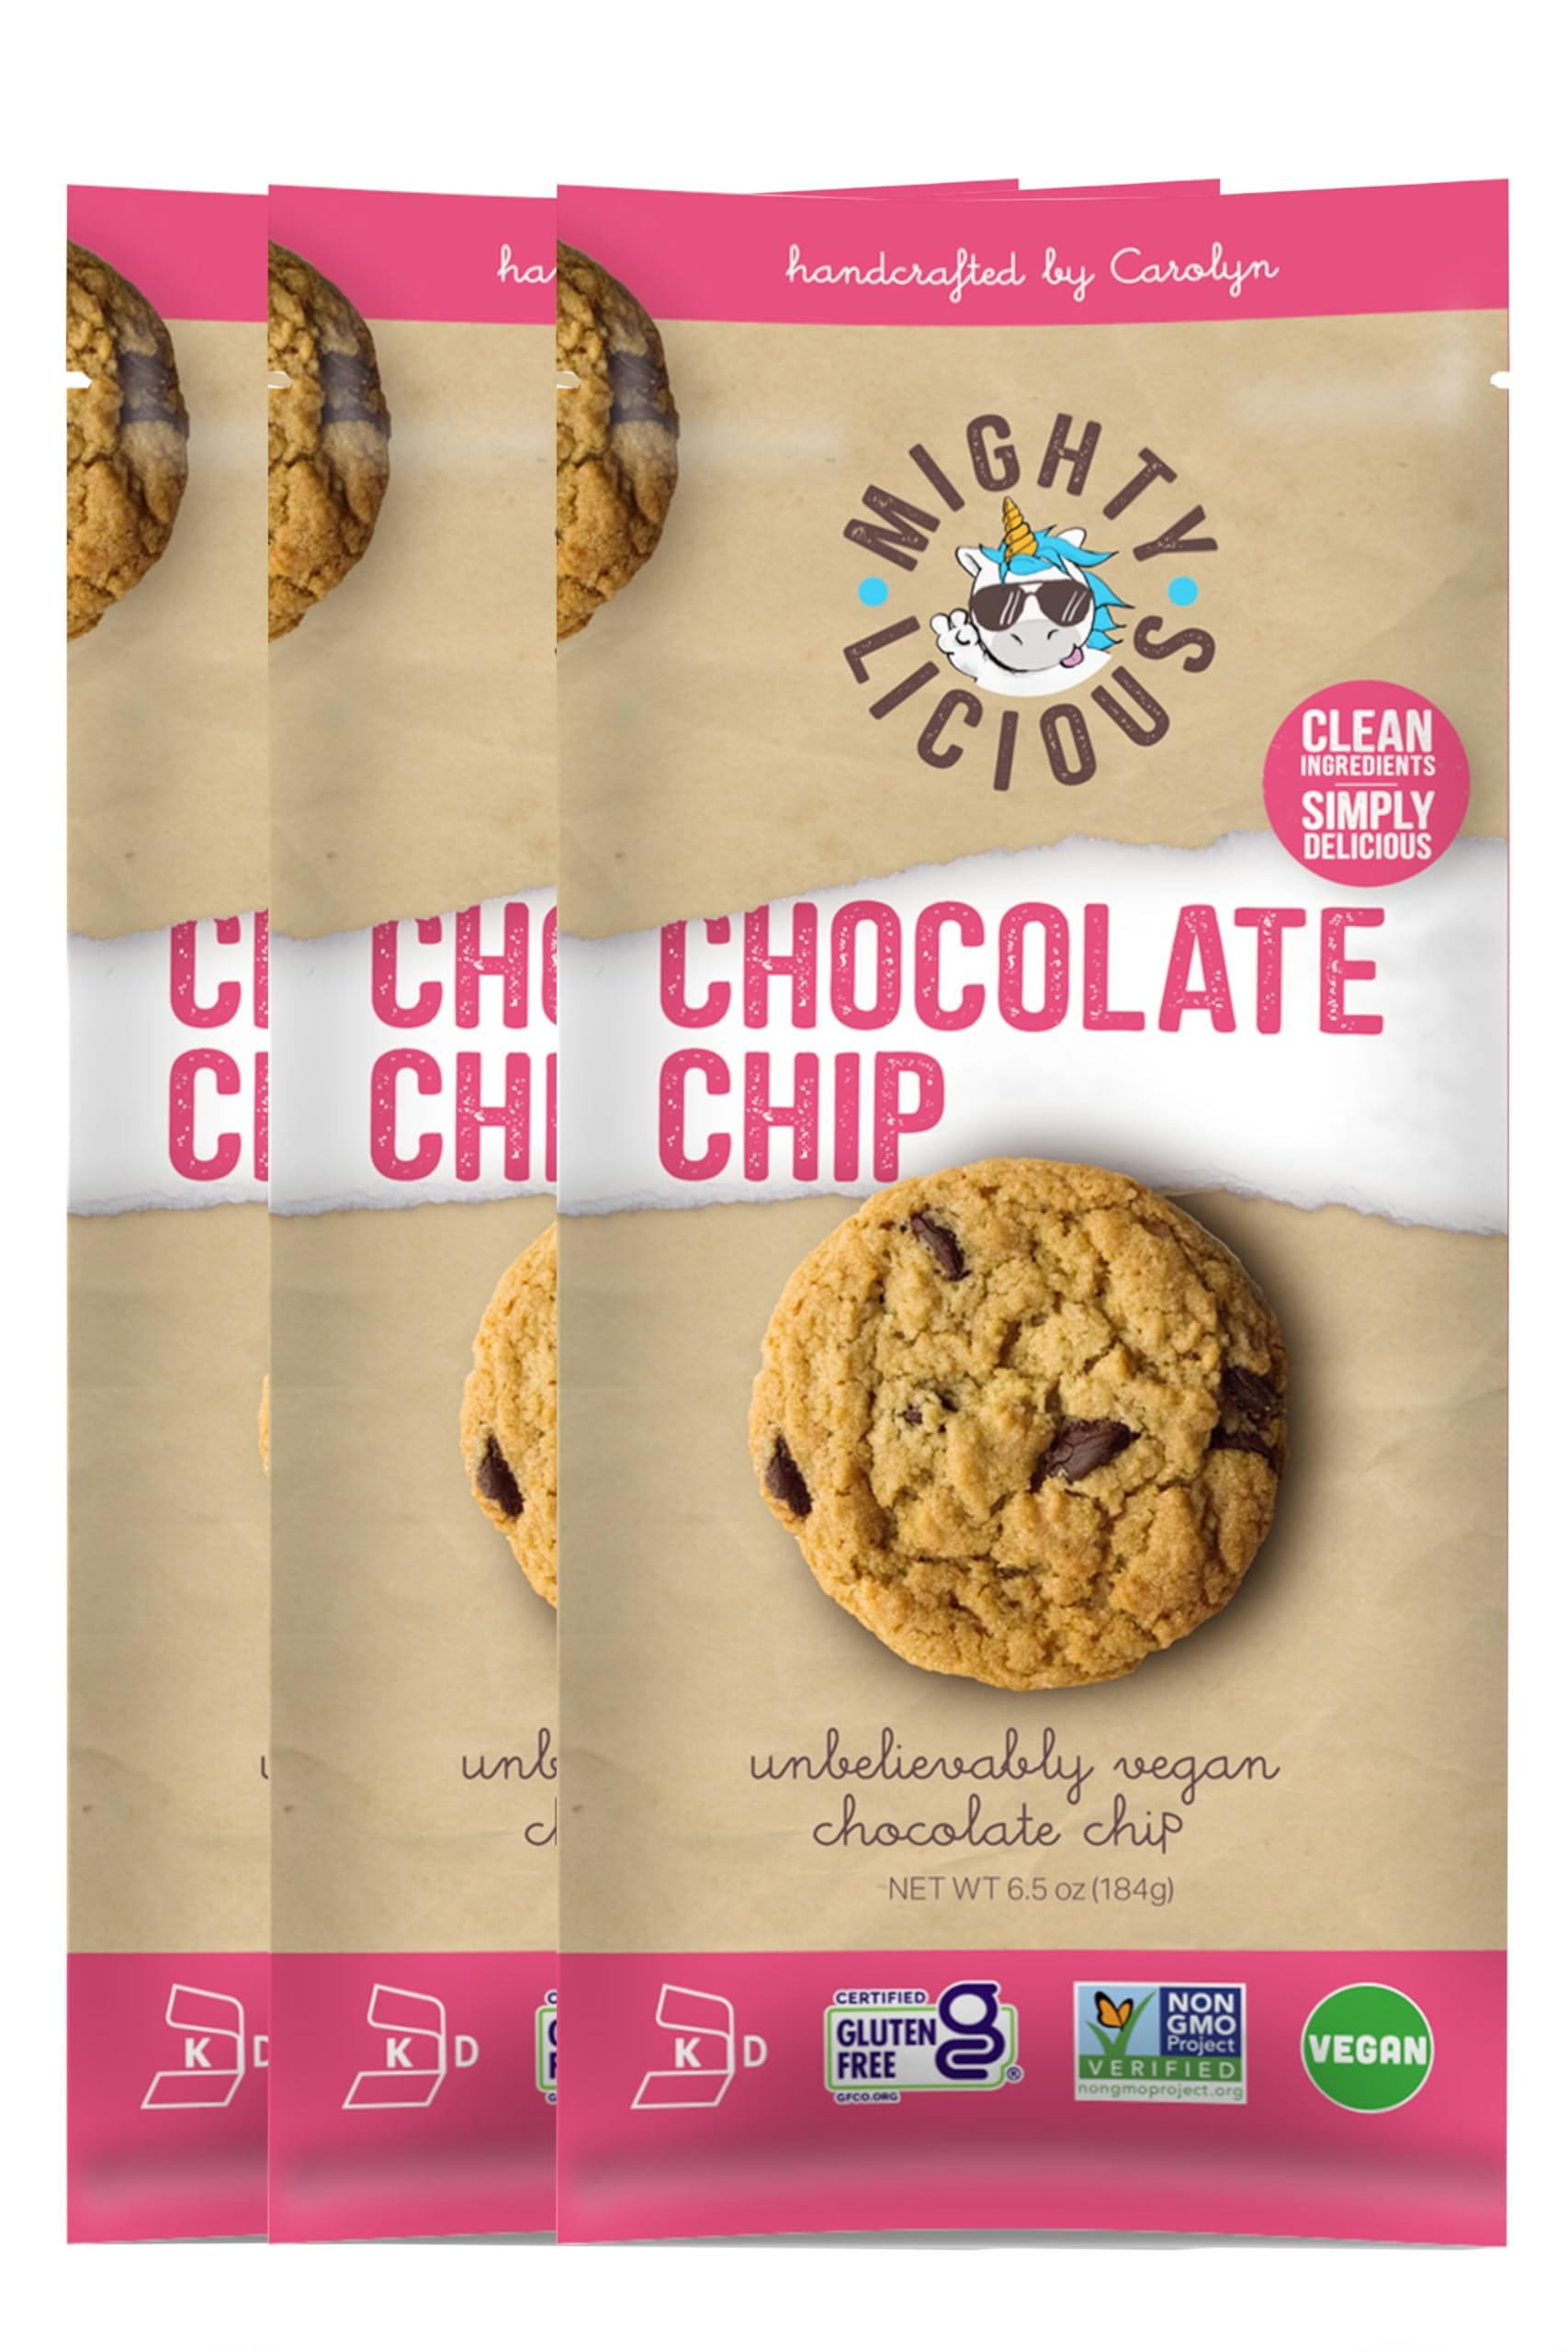
Item Name: Mightylicious – Handcrafted Cookies | Soft & Chewy | Gluten Free | Dairy-Free | non-GMO | Kosher | Vegan | Better for You Snack | Allergen Friendly | Vegan Chocolate Chip - 7.4 Oz (3 Pack)
Value: 6.5
Unit: Ounce

Price: 16